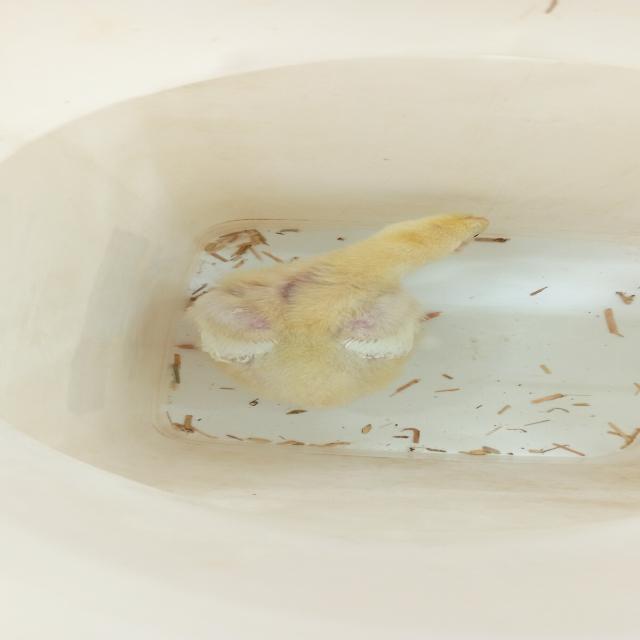
Weight: 351 g